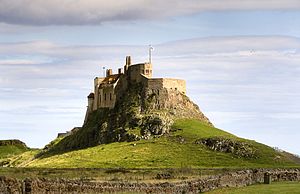
Lindisfarne
Lindisfarne slot.
Lindisfarne er en ø ud for Northumberlands kyst i det nordøstlige England. På en forhøjning ligger Lindisfarne slot. Ved ebbe har øen fastlandsforbindelse ad en bilvej, der er oversvømmet ved flod. Øen har 162 indbyggere i 2004.